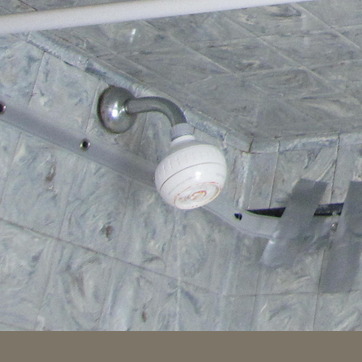
Material: plastic